Stone Chronicle Museum

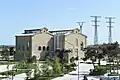
Stone Chronicle Museum June, 8 2015

The exposition of the "Stone Chronicle" exposition covers many types of stone plastic. Stone Chronicle Museum includes exhibits dedicated to the history of stone plastics in Azerbaijan brought from "Gobustan" and "Gala" preserves, as well as sculptor Huseyn Hagverdiyev's works.